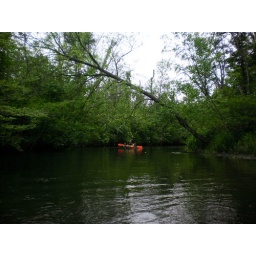
green is the color on the river this time of year.beauty is all over ..this is truly is my home .